Culture of Quebec

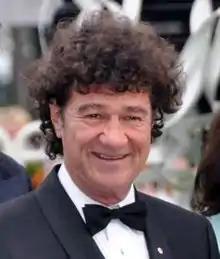
Singer-songwriter Robert Charlebois is well known for using Quebec French in his music.

Comedy is a vast cultural sector. Quebec has created and is home to several different comedy festivals, including the Just for Laughs festival in Montreal, as well as the Grand Rire festivals of Quebec, Gatineau and Sherbrooke. The "Association des professionnels de l'industrie de l'humour" (APIH) is the main organization for the promotion and development of the cultural sector of humour in Quebec and the , created in 1988, trains future comedians in Quebec. The Ligue nationale d'improvisation (LNI), created in 1977, promotes a number of comedians by combining humour with improvisation theater. The , in honour of the former humorist Olivier Guimond, rewards the personalities of Quebec comedy. The National School of humour (École nationale de l'humour) was created in 1988 to form the next generations of Quebec comedians.